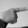
ASL letter: G